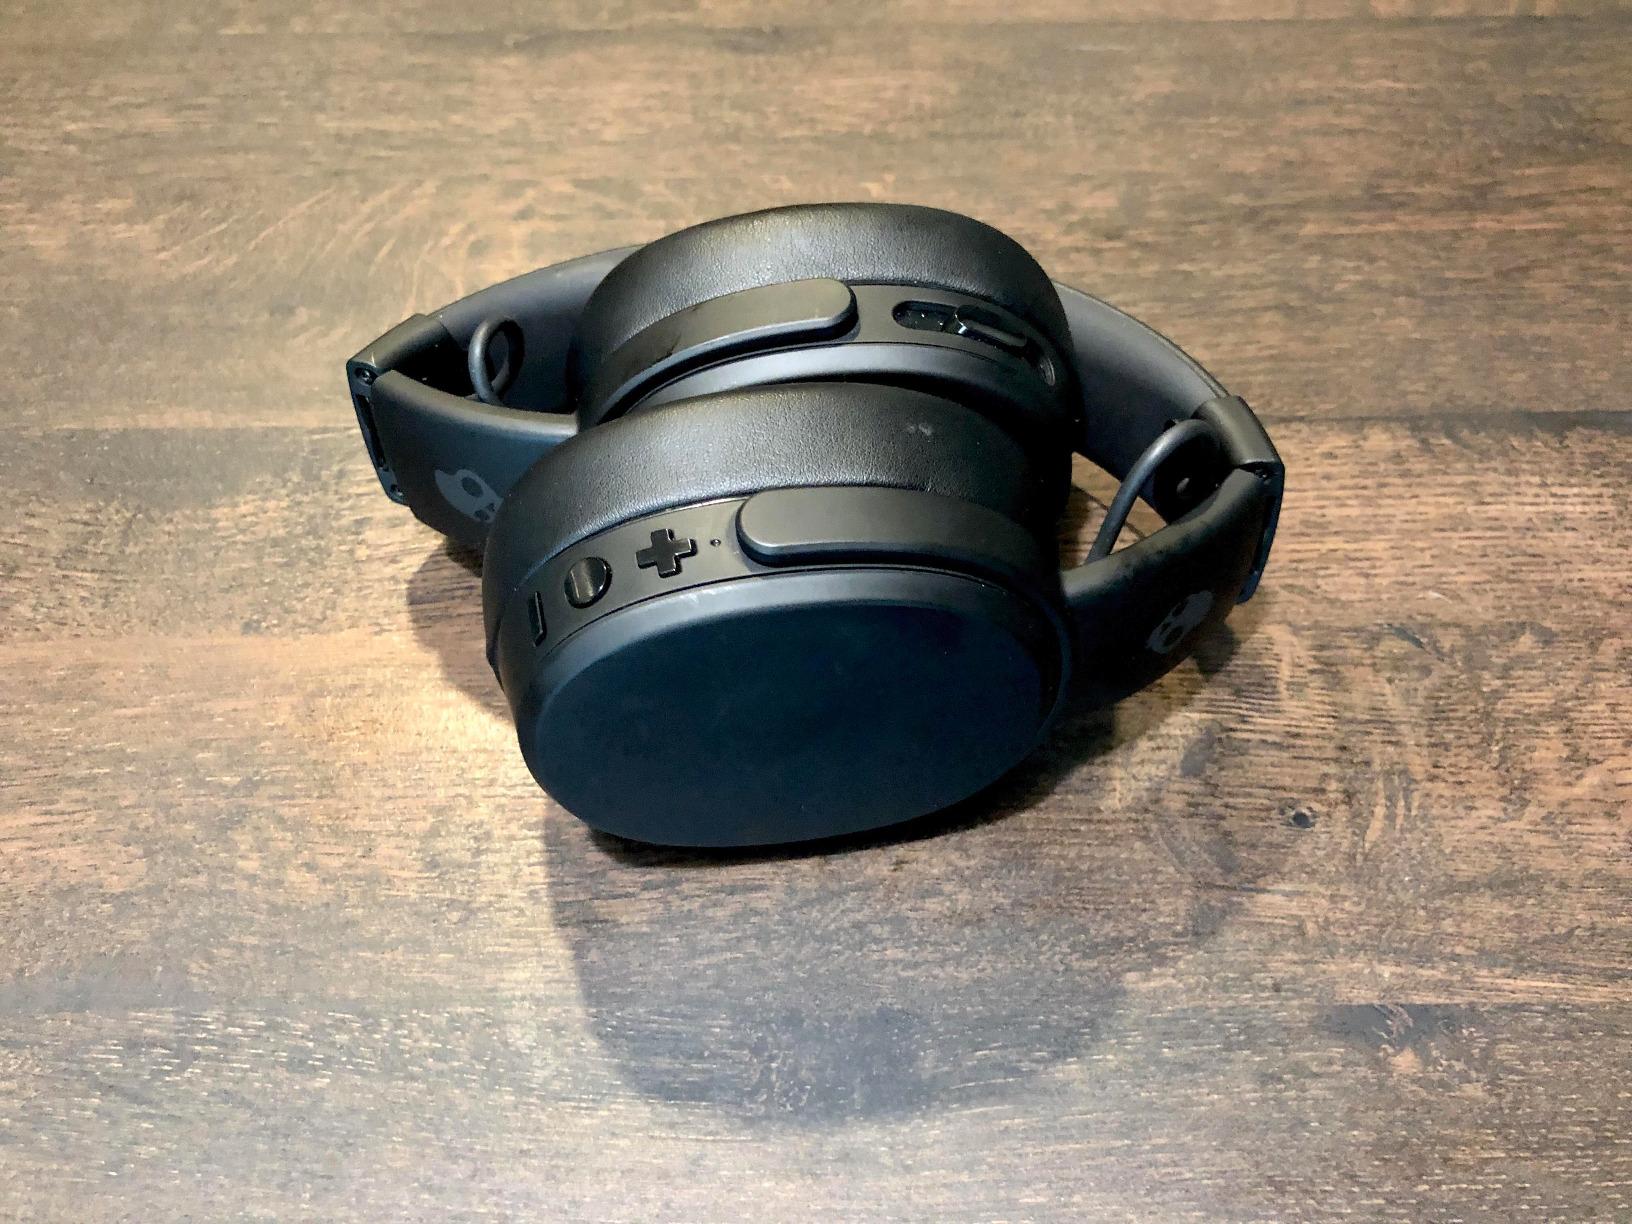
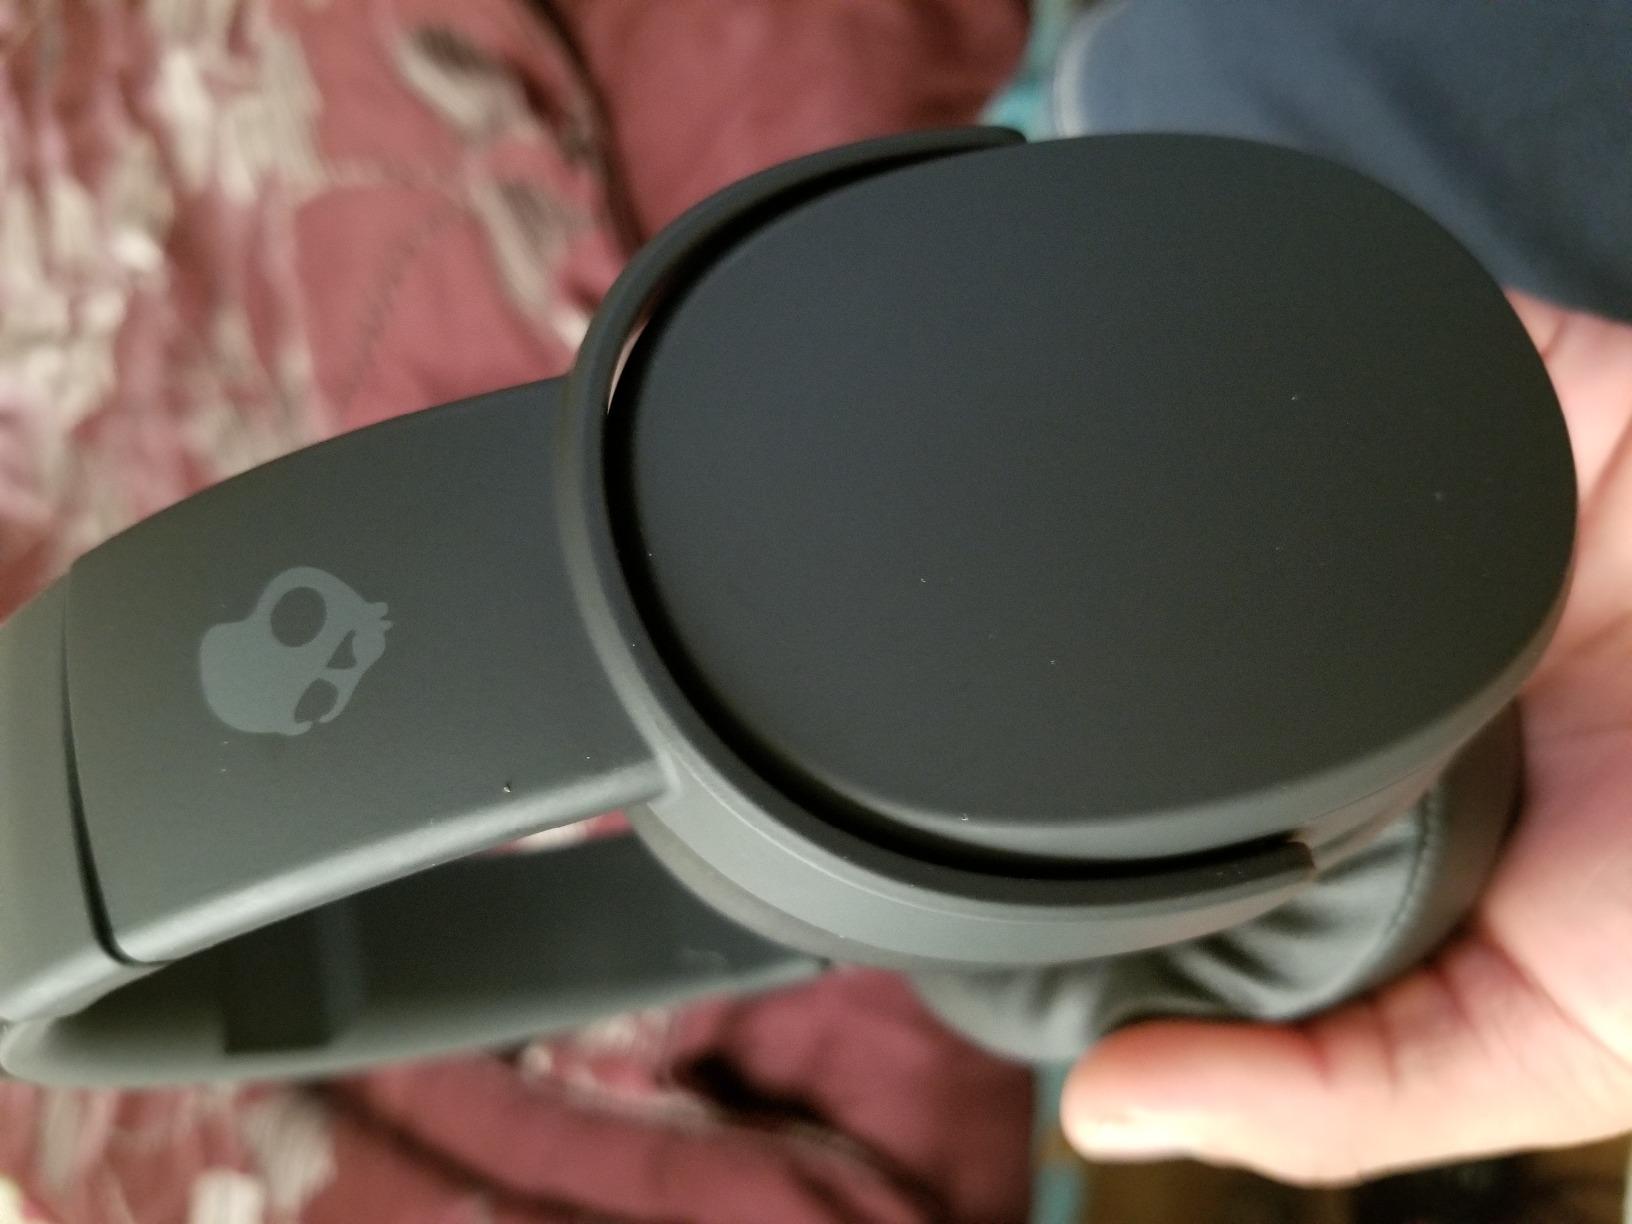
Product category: headphones
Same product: yes